Saunders County, Nebraska

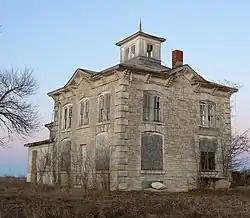
Historic schoolhouse in Saunders County

Saunders County voters tend to vote Republican. In only two national elections since 1936 has the county selected the Democratic Party candidate (as of 2024)